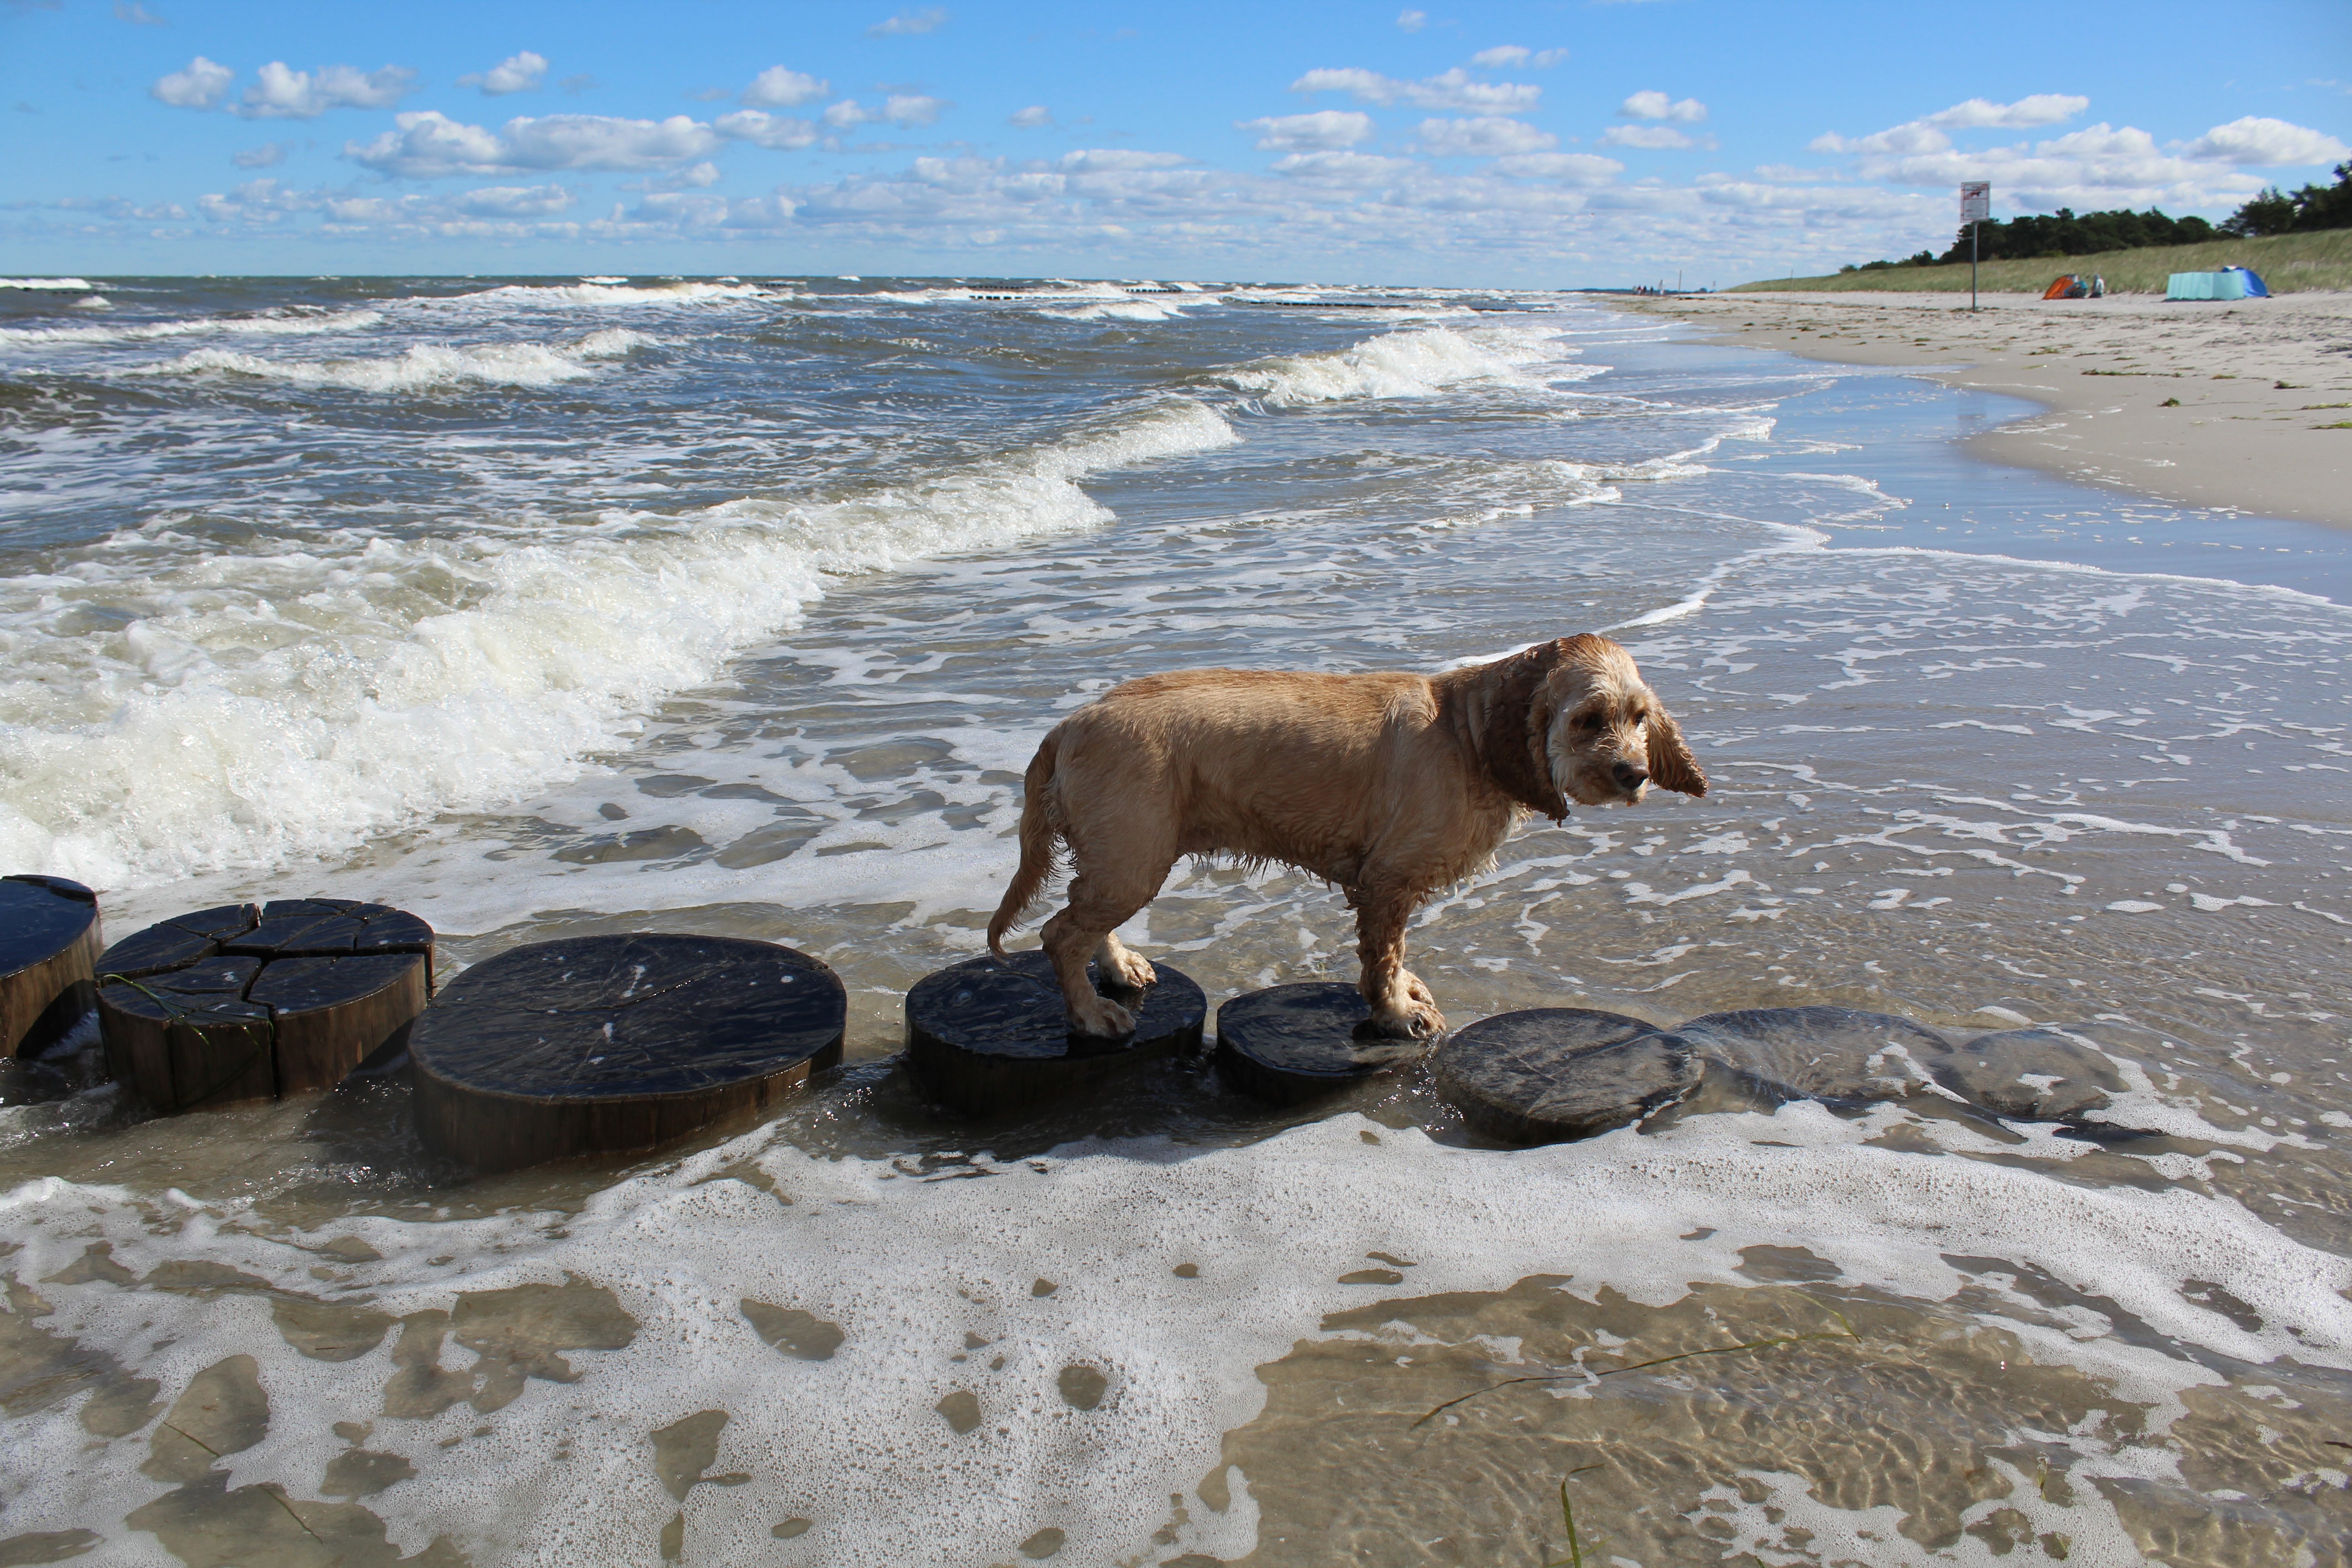
beach, sea, coast, water, nature, sand, rock, ocean, play, shore, wave, wet, summer, vacation, surf, spray, holiday, movement, body of water, cocker spaniel, dunes, fun, joy, romp, water splashes, dog on beach, american cocker, dog with toys